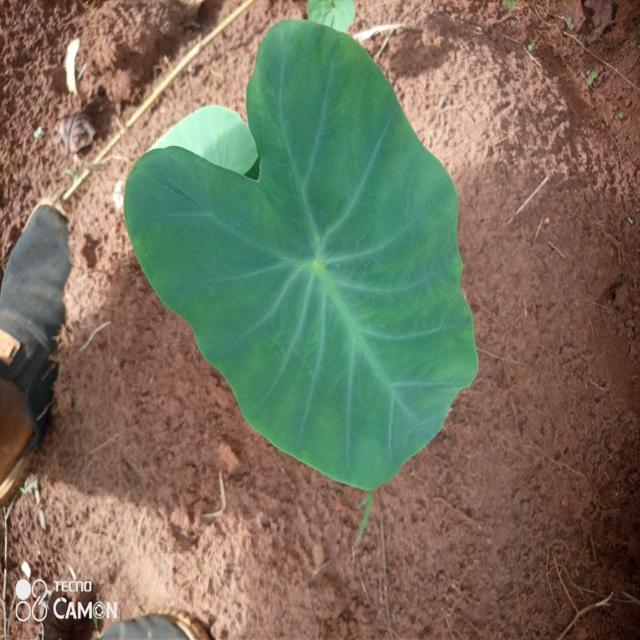
Label: Healthy